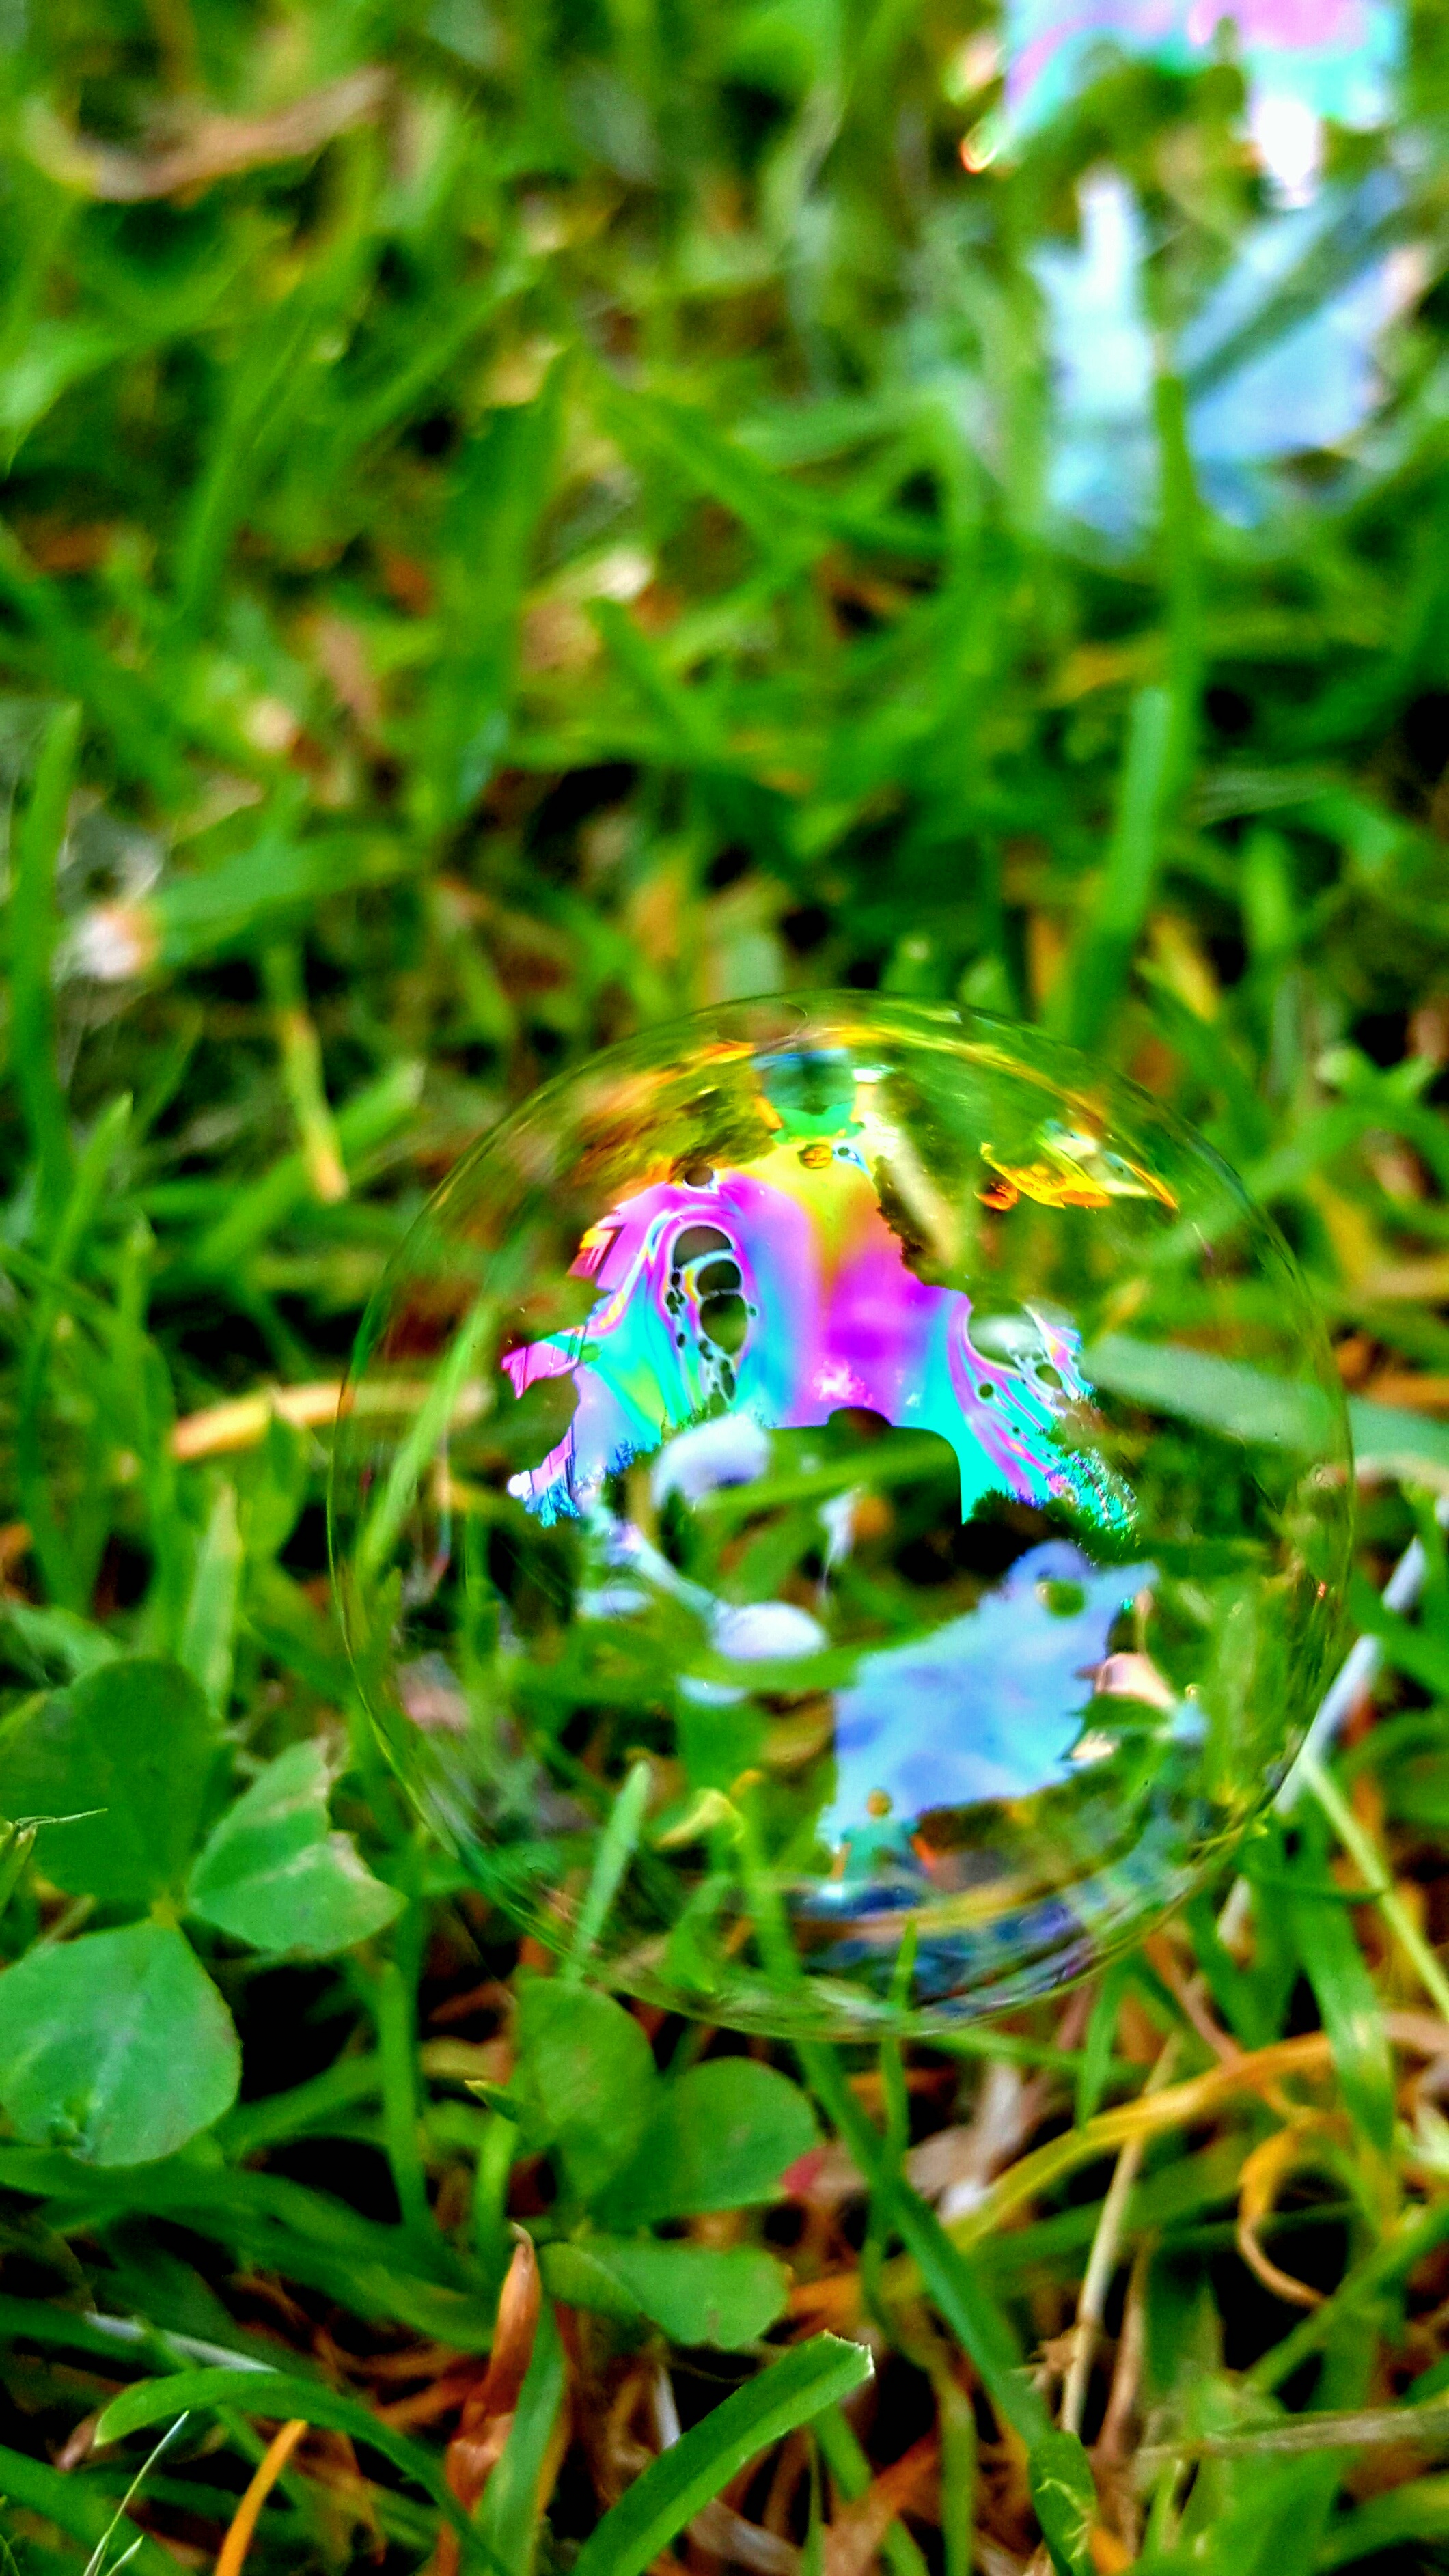
water, nature, forest, grass, branch, plant, lawn, meadow, play, leaf, flower, green, jungle, child, botany, frog, amphibian, garden, flora, baby, smile, bubble, wildflower, laughing, colour, happy, habitat, macro photography, natural environment